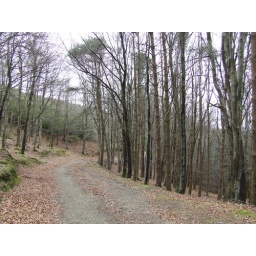
A nice scene I came across walking in a forest near Newtownmountkennedy, Co. Wicklow